Republic of Artsakh

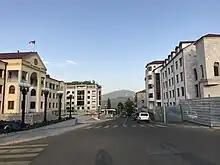
The government building

The Artsakh Republic was mountainous, a feature which has given it its former name (from the Russian for "Mountainous/Highland Karabakh"). It is in area. The largest water body is the Sarsang Reservoir, and the major rivers are the Tartar and Khachen rivers. The country is on a plateau which slopes downwards towards the east and southeast, with the average altitude being above sea level. Most rivers in the country flow towards the Artsakh Valley.